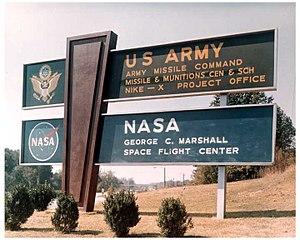
Le Redstone Arsenal est une base militaire de l'armée de terre des États-Unis adjacente à la ville d'Huntsville dans le comté de Madison, en Alabama aux États-Unis, et fait partie de la zone urbaine de Huntsville-Decatur. Elle abritait des services de l’United States Army Materiel Command, de l’Army's Aviation and Missile Command, de la Missile Defense Agency et du centre Marshall Space Flight de la NASA. Ces centres ont déménagé depuis 2010 sur ordre de la Commission de rationalisation des bases militaires. Le district de Redstone Arsenal comptait 1 946 habitants au recensement de 2010. La base emploie quotidiennement entre 36 000 et 40 000 salariés.